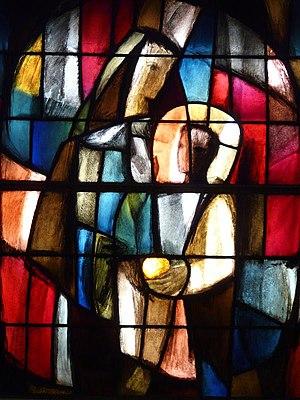
Vitrail de la vierge, Eglise de l'Immaculée Conception, Boulogne-Billancourt.
L'église de l'Immaculée-Conception est une église paroissiale catholique située à Boulogne-Billancourt dans les Hauts-de-Seine et dépendant du diocèse de Nanterre, aux portes de Paris. Outre l'église, la paroisse administre également la chapelle Saint-Pierre.